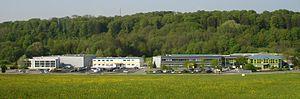
Vue panoramique du siège de l'entreprise Waterair, à Seppois-le-Bas (France). Alemannisch: Pànoràmischa Üssìcht vum Sìtz vu dr Firma Waterair, z'Nìedersept (Seppois-le-Bas), ìm Elsàss (ìm Frànkrìch).
Seppois-le-Bas est une commune française située dans le département du Haut-Rhin, en région Grand Est.